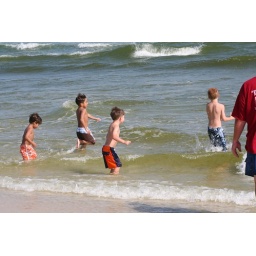
4 boys in the ocean